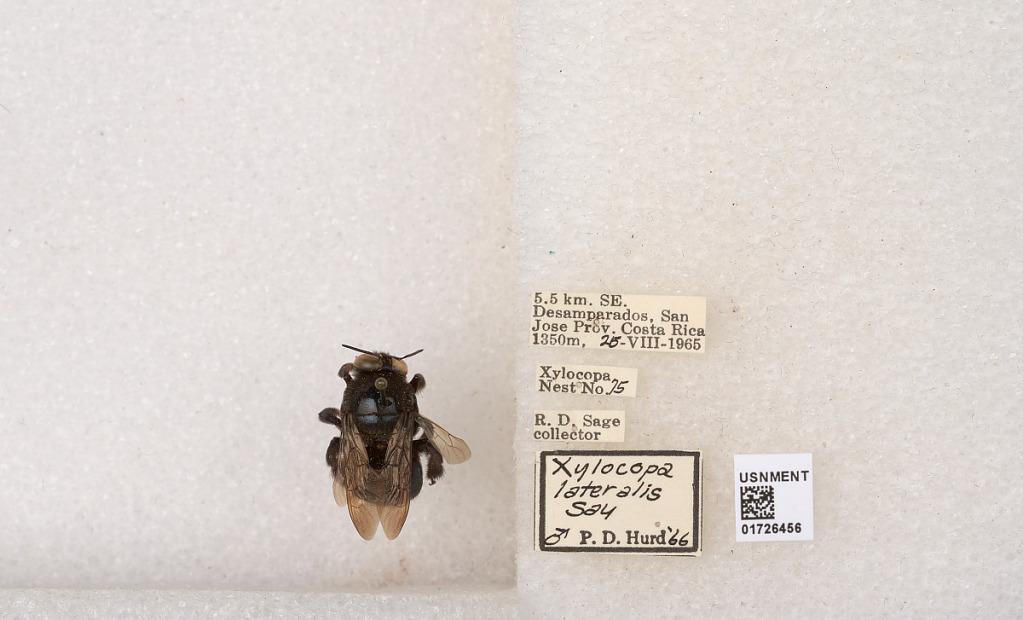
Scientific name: Xylocopa (Schonnherria) lateralis Say
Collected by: R. Sage
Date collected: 1965-8-25
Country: Costa Rica
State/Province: San Jose
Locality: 5.5 km. SE. Desamparados
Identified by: Hurd, P. D.